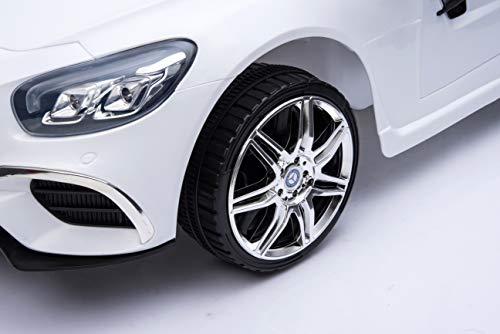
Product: Best Ride On Cars Mercedes SL63
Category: Toys & Games | Tricycles, Scooters & Wagons | Ride-On Toys & Accessories
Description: Features LED lights, music, and horn sound, aux, SD, and sub ports.
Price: $149.56
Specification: ProductDimensions:45x23x13inches|ItemWeight:37.1pounds|ShippingWeight:37.1pounds(Viewshippingratesandpolicies)|ASIN:B07YD5G4F6|Itemmodelnumber:MercedesSL63White12V|Manufacturerrecommendedage:24months-5years